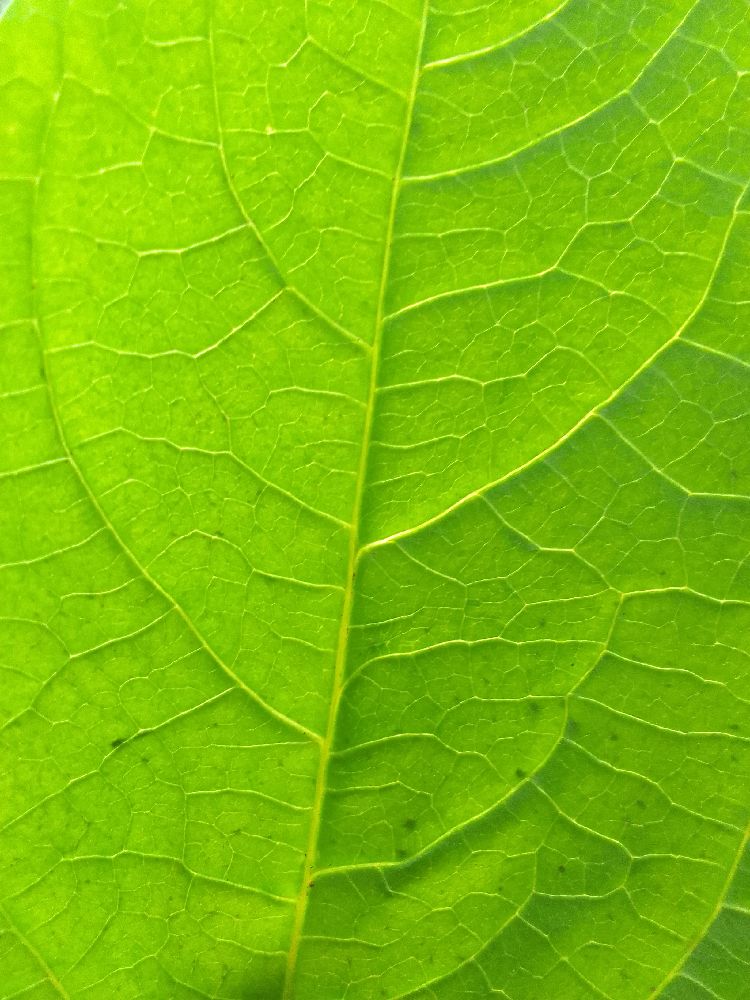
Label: healthy